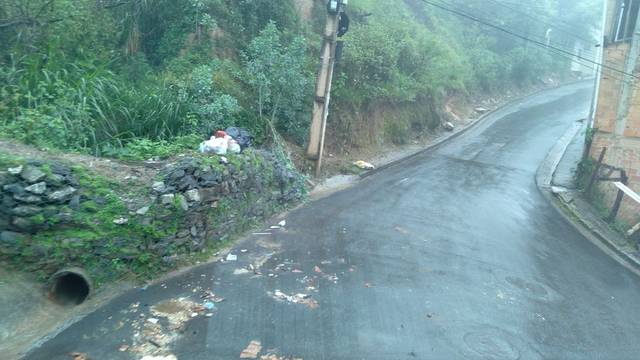
Region: Brazil
Coordinates: -19.921, -43.872